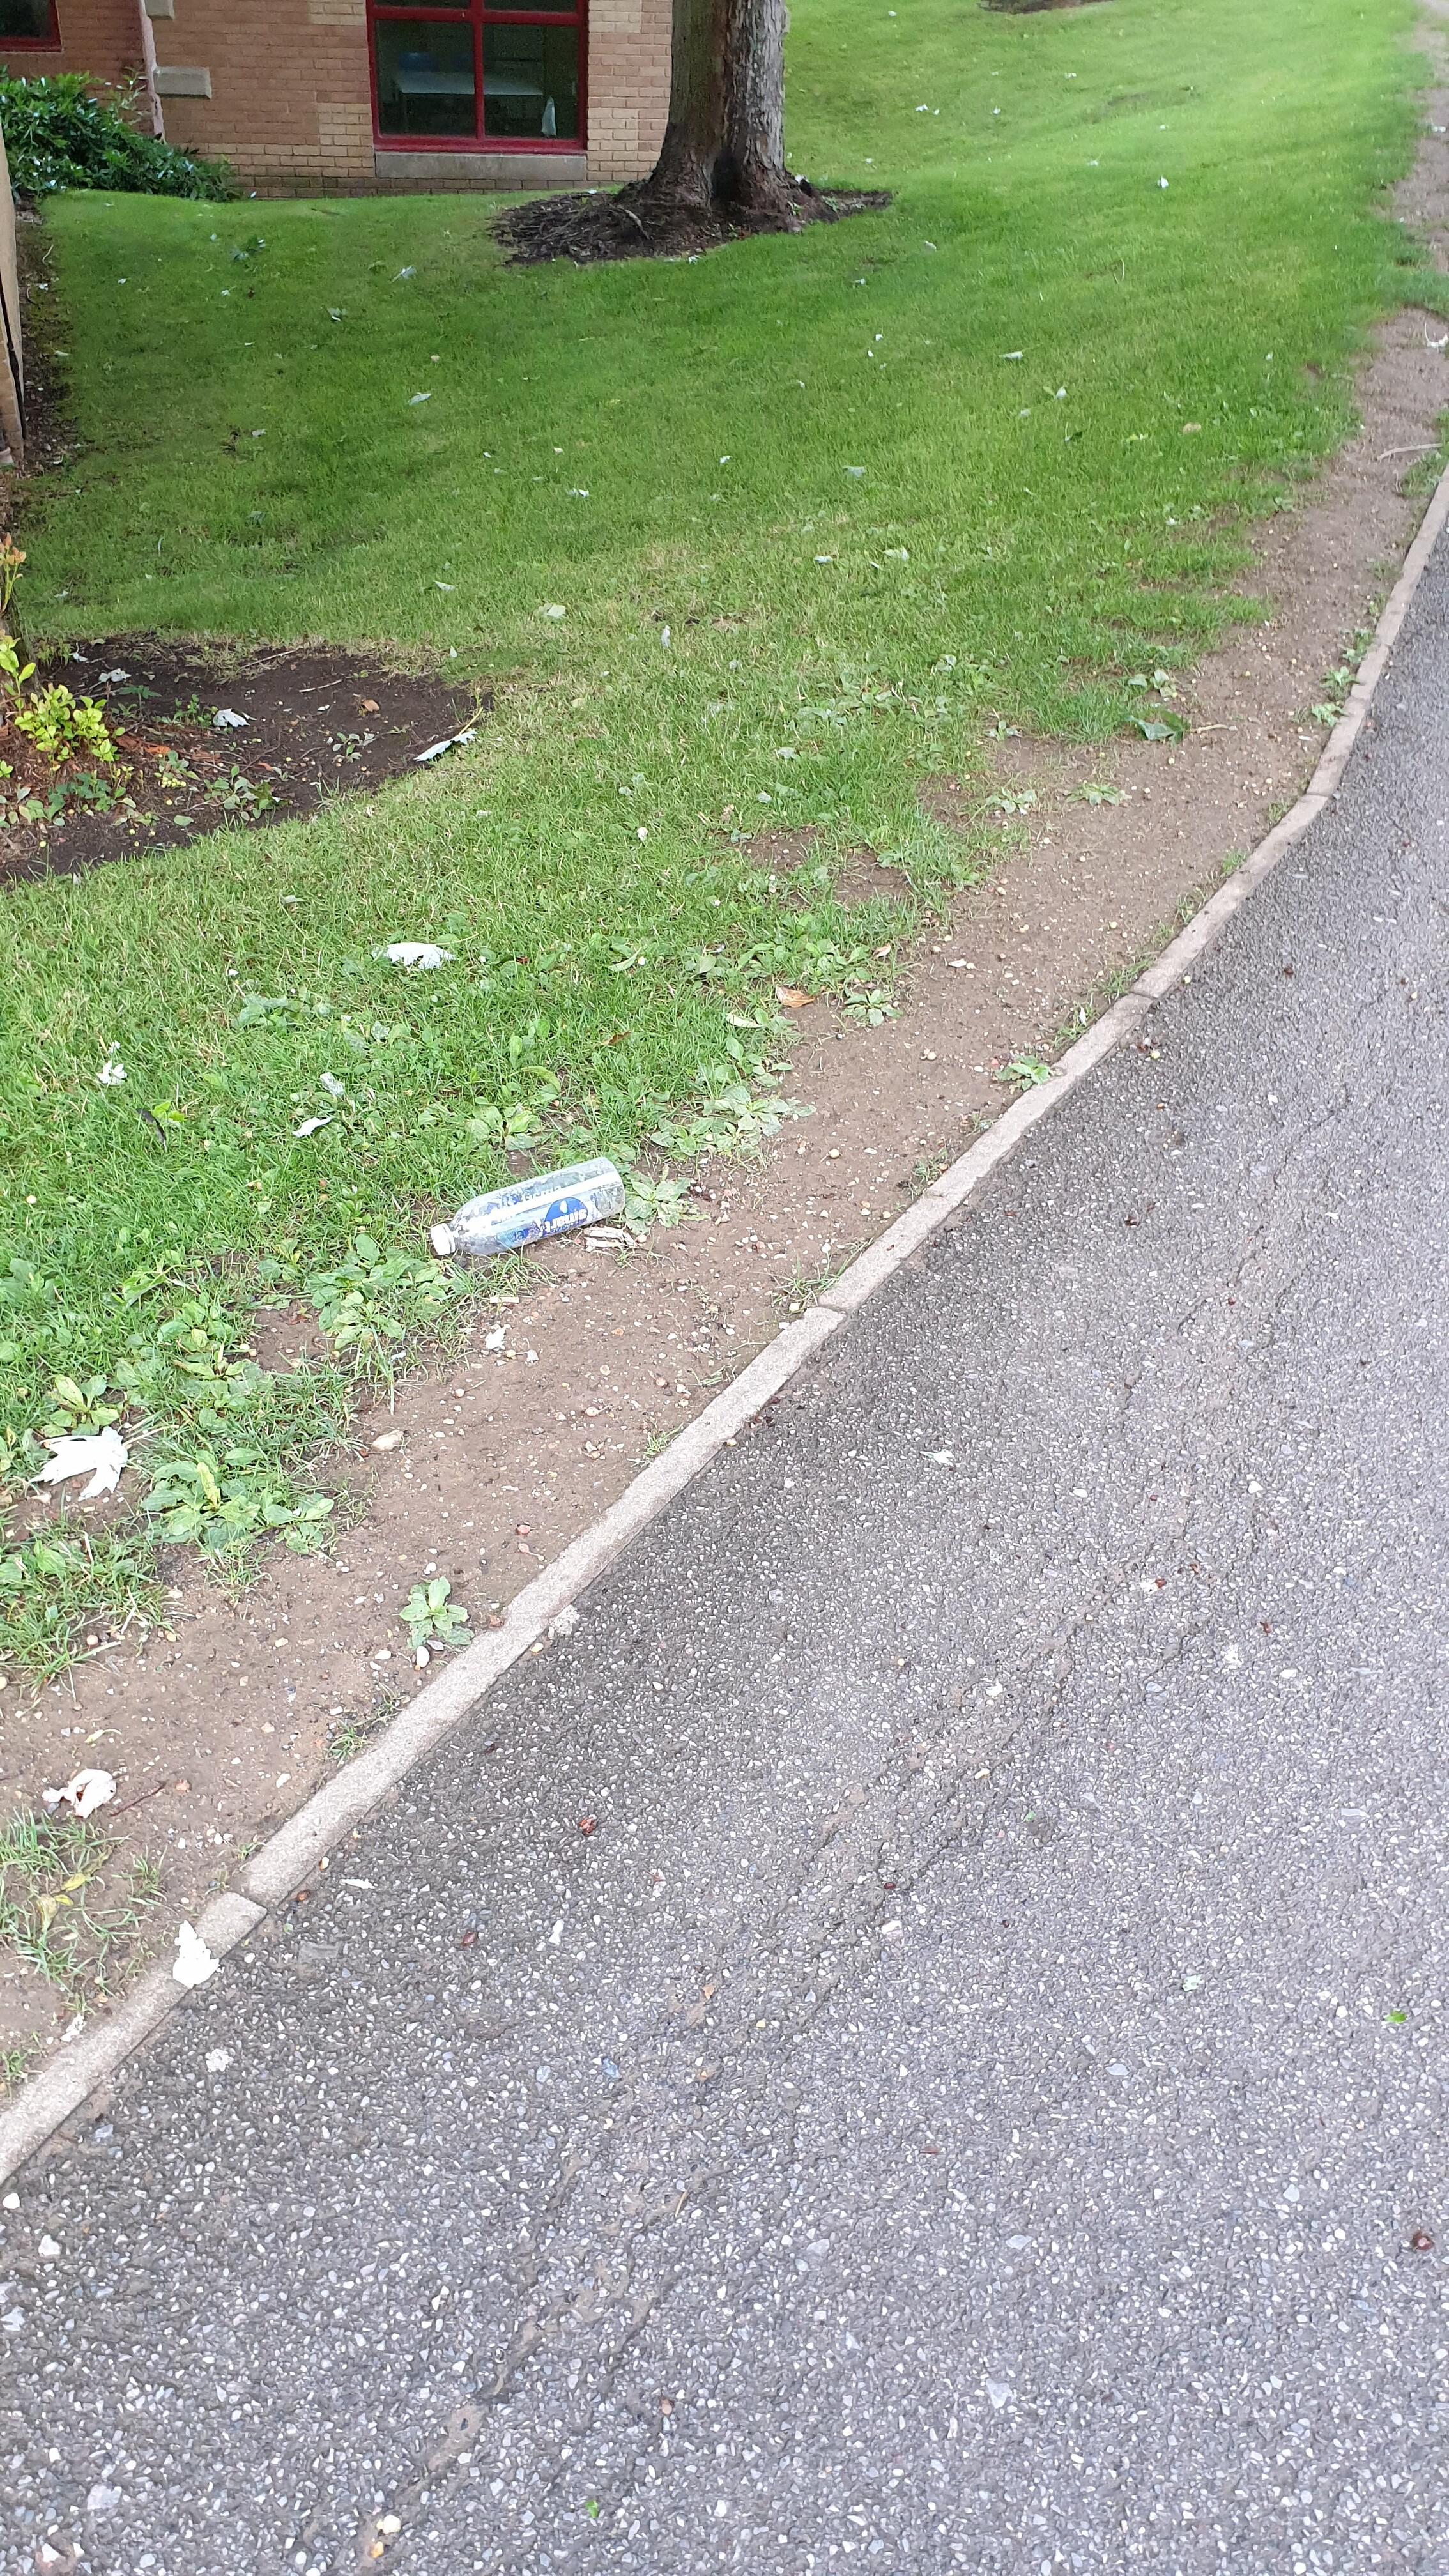
Object: Clear plastic bottle (Bottle)

Object: Plastic bottle cap (Bottle cap)

Object: Cigarette (Cigarette)